Bay State Automobile Co.

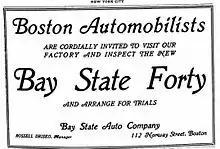
1906 Bay State advertisement

The Bay State Automobile Company was a Brass Era automobile manufacturer based in Boston, Massachusetts. It was founded by Rossell Drisko and Frederick E. Randall in 1906, and lasted to 1908.